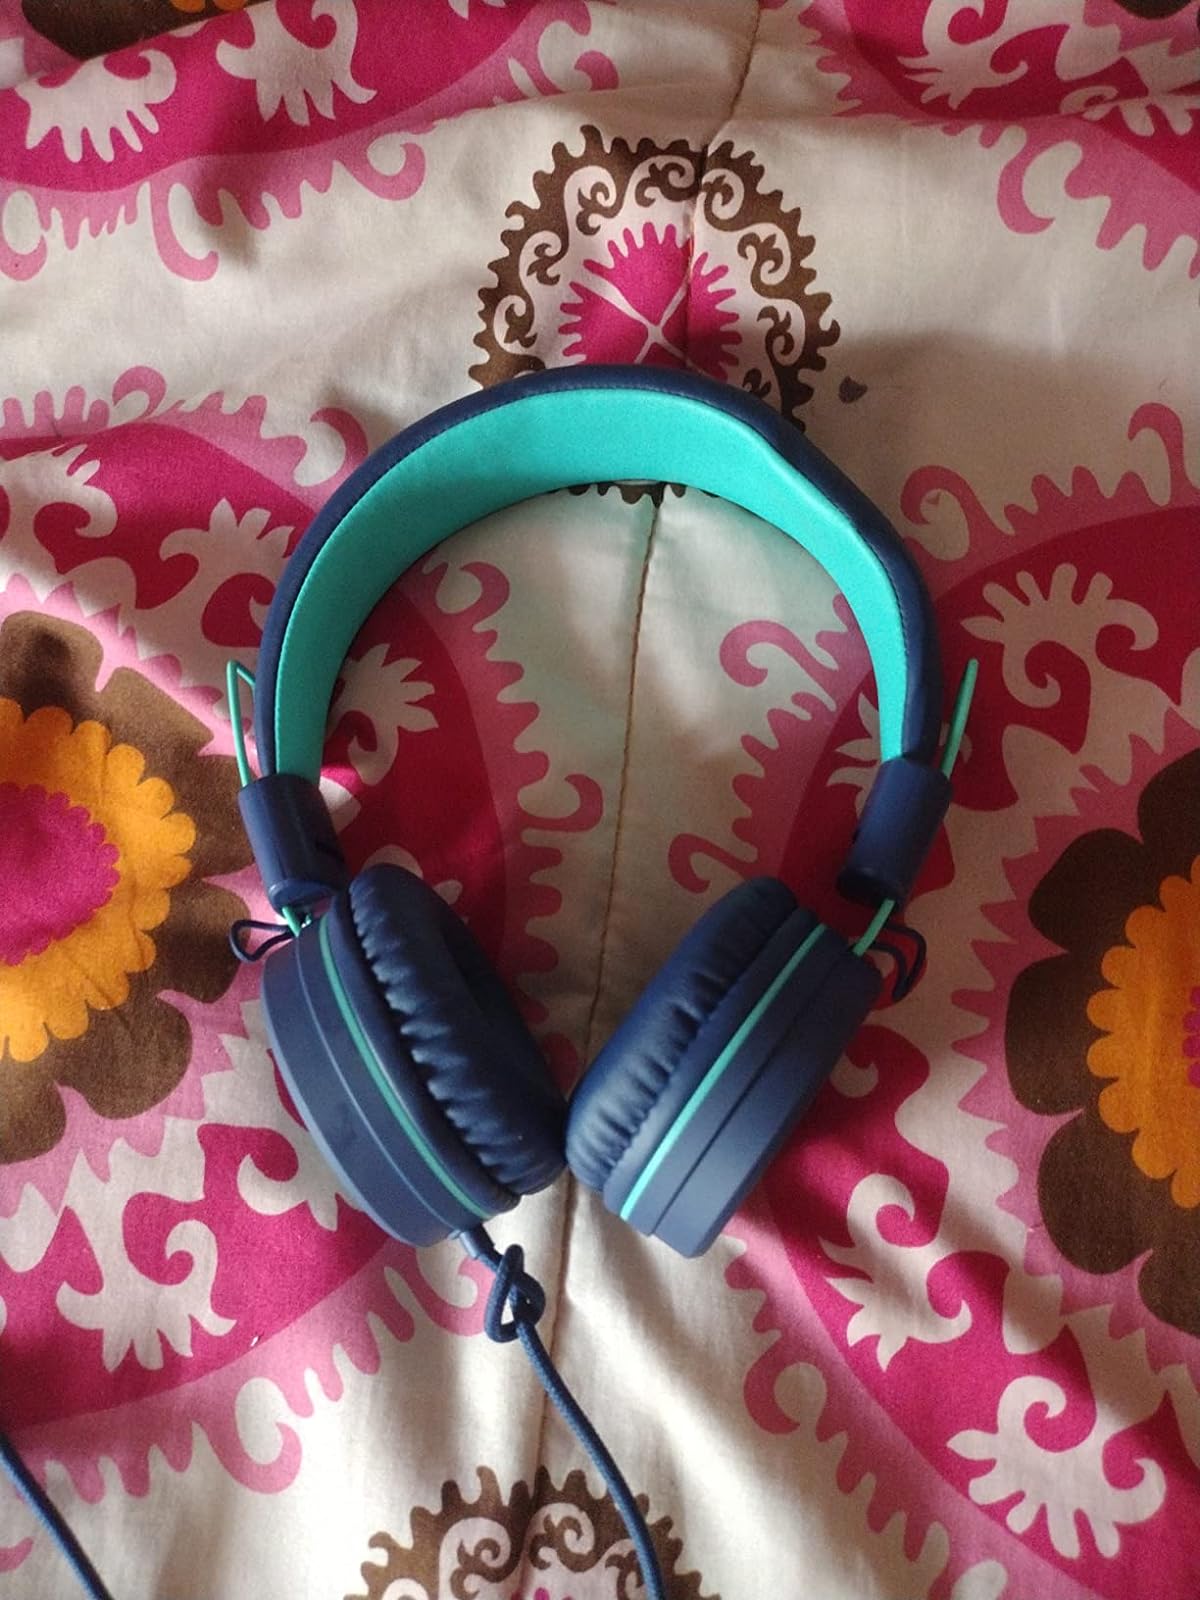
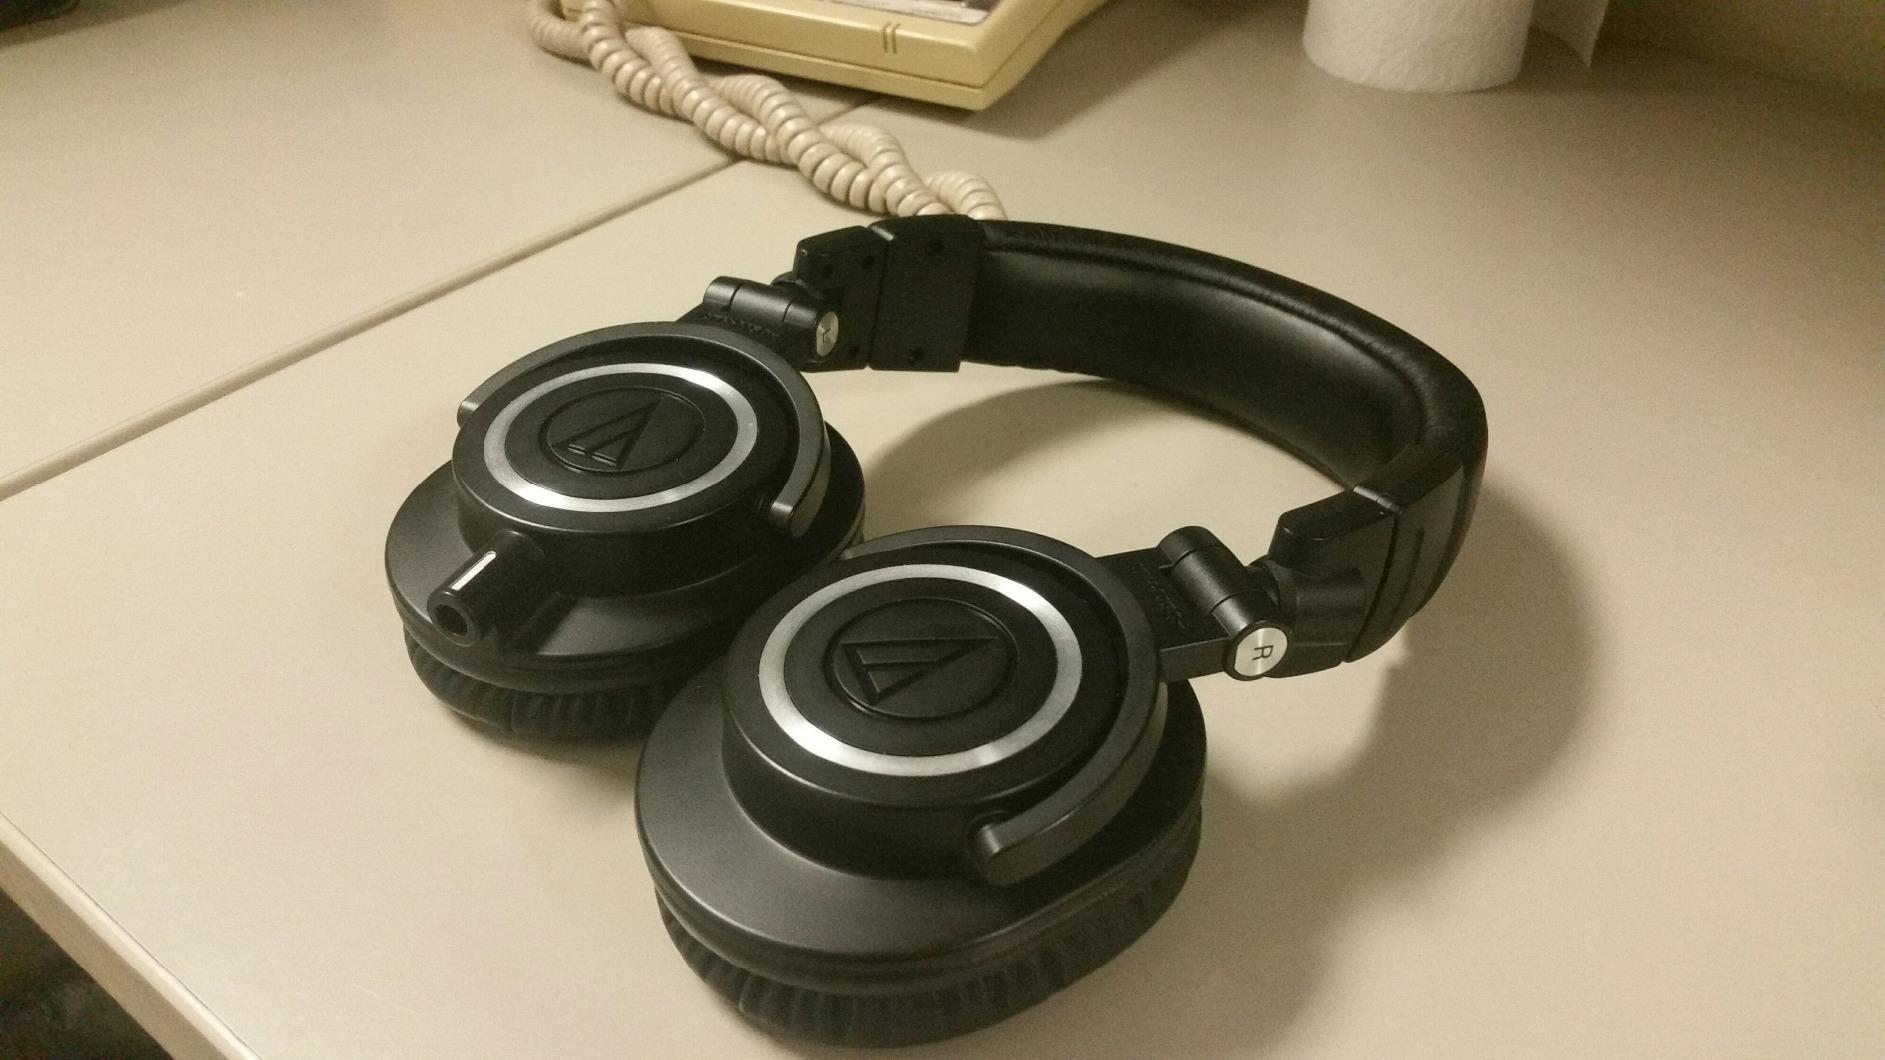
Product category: headphones
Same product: no